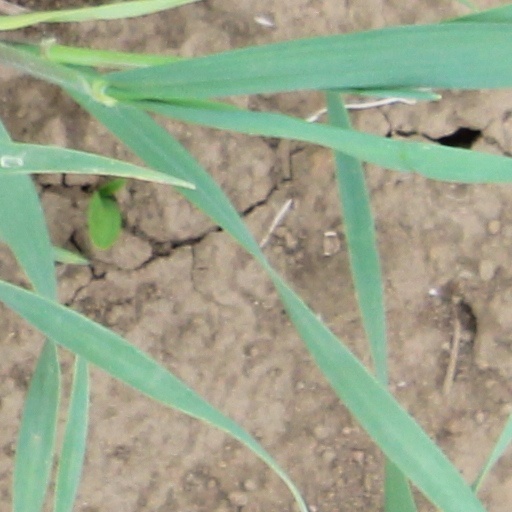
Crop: wheat